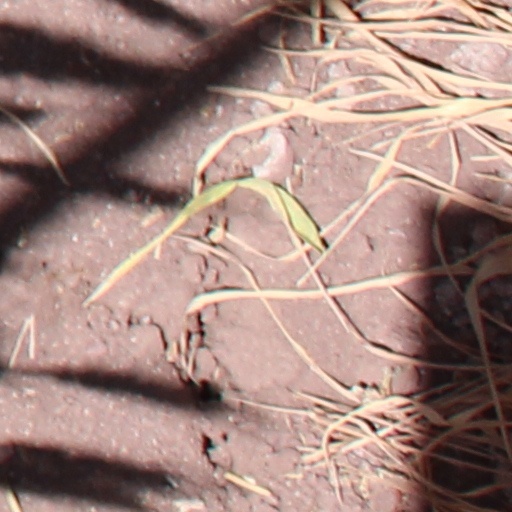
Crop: wheat